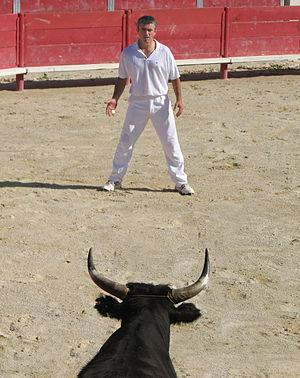
Tourneur face à un taureau de Camargue lors d'une Course camarguaise à Aimargues (Gard).
Les arènes d'Aimargues, inaugurées en 1975, sont les arènes de la commune d'Aimargues située dans le département français du Gard. Elles peuvent contenir 1 000 personnes. Elles sont entièrement dédiées à la course camarguaise, mais lors de la fête votive d'Aimargues on assiste aussi à des abrivados et des bandidos. Le premier rassemblement de Bouvino a lieu en mars.
Aimargues est une commune française.
Dans la course camarguaise le tourneur est l'assistant du raseteur qu'il aide à affronter le cocardier, taureau castré très vif et léger, auquel il faut enlever les attributs primés que l'animal porte sur la tête.
La course camarguaise est un sport dans lequel les participants tentent d'attraper des attributs primés fixés au frontal et aux cornes d'un bœuf appelé cocardier ou biòu, mais auquel on confère parfois la dignité de taureau en l'appelant : taureau cocardier. Ce jeu sportif, sans mise à mort, est pratiqué dans les départements français du Gard, de l'Hérault, une large partie des Bouches-du-Rhône, ainsi que dans quelques communes de Vaucluse. La compétition sportive est organisée en trois trophées avec le Trophée des As, le Trophée des Raseteurs et le Trophée de l'Avenir.